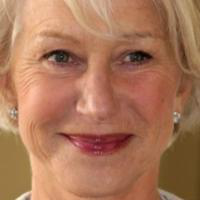
Age group: age 56-65